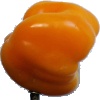
Label: yellow_pepper